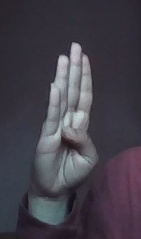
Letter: kaaf